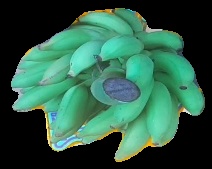
Variety: elakki-bale
Grade: grade2